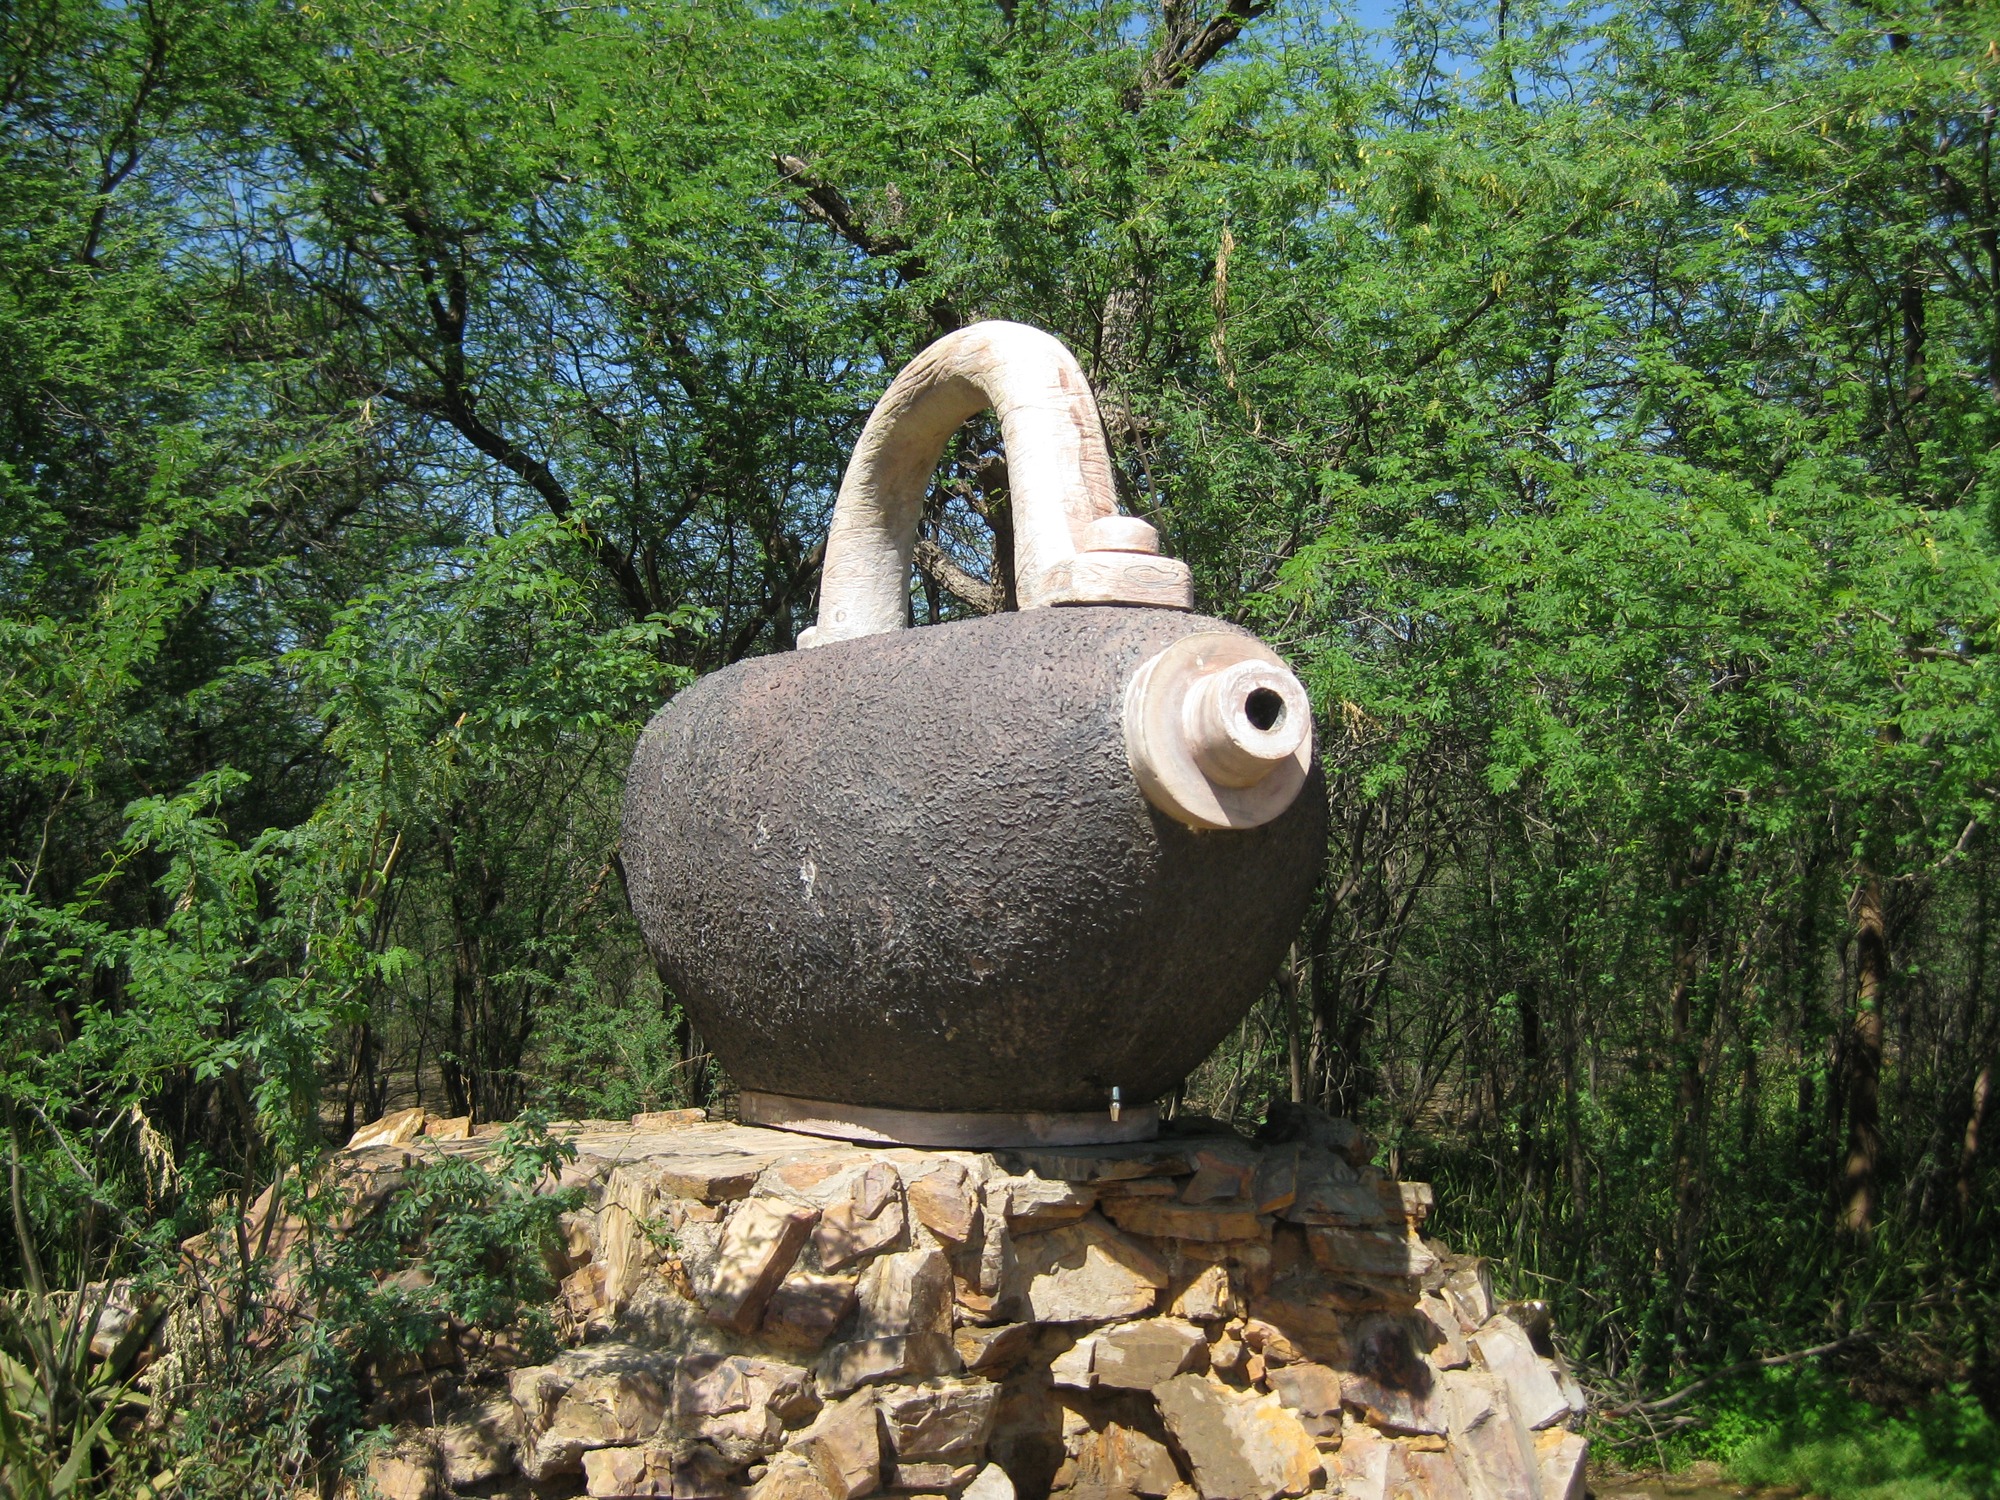
tree, rock, creative, stone, statue, park, garden, artwork, sculpture, art, creativity, design, boulder, stonework, water feature, water tank, stoup, drinking tank